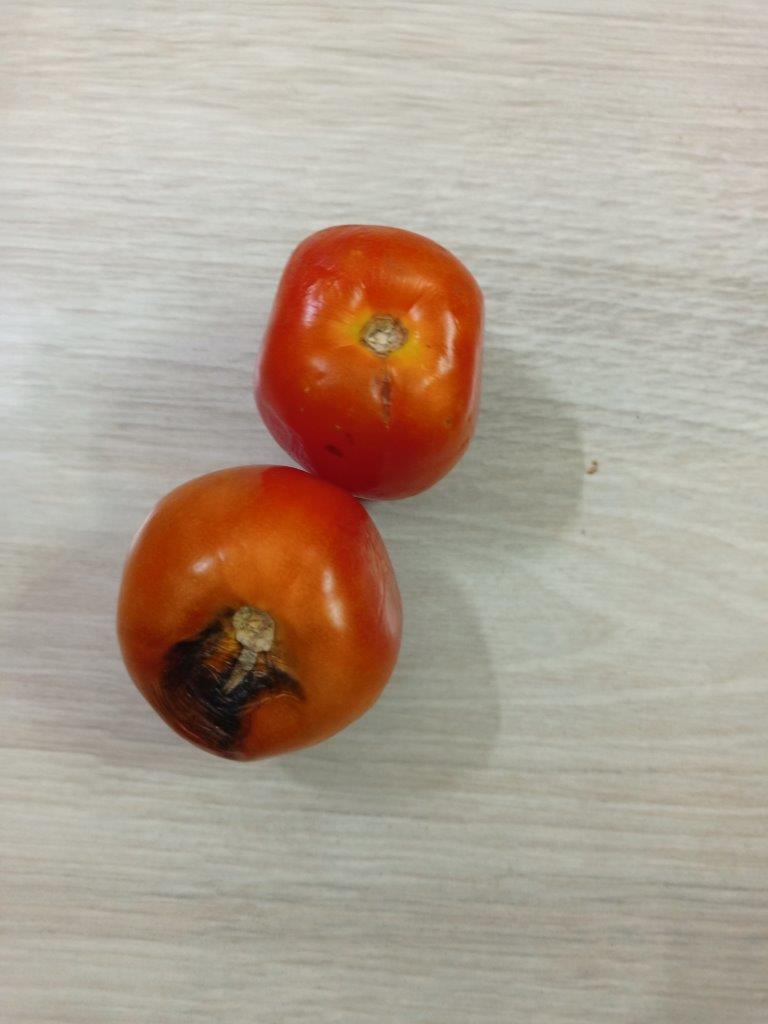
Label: Rotten